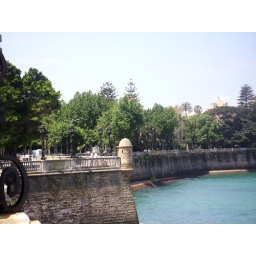
wall by water